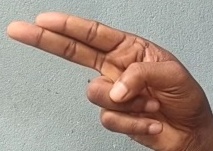
ASL sign: H